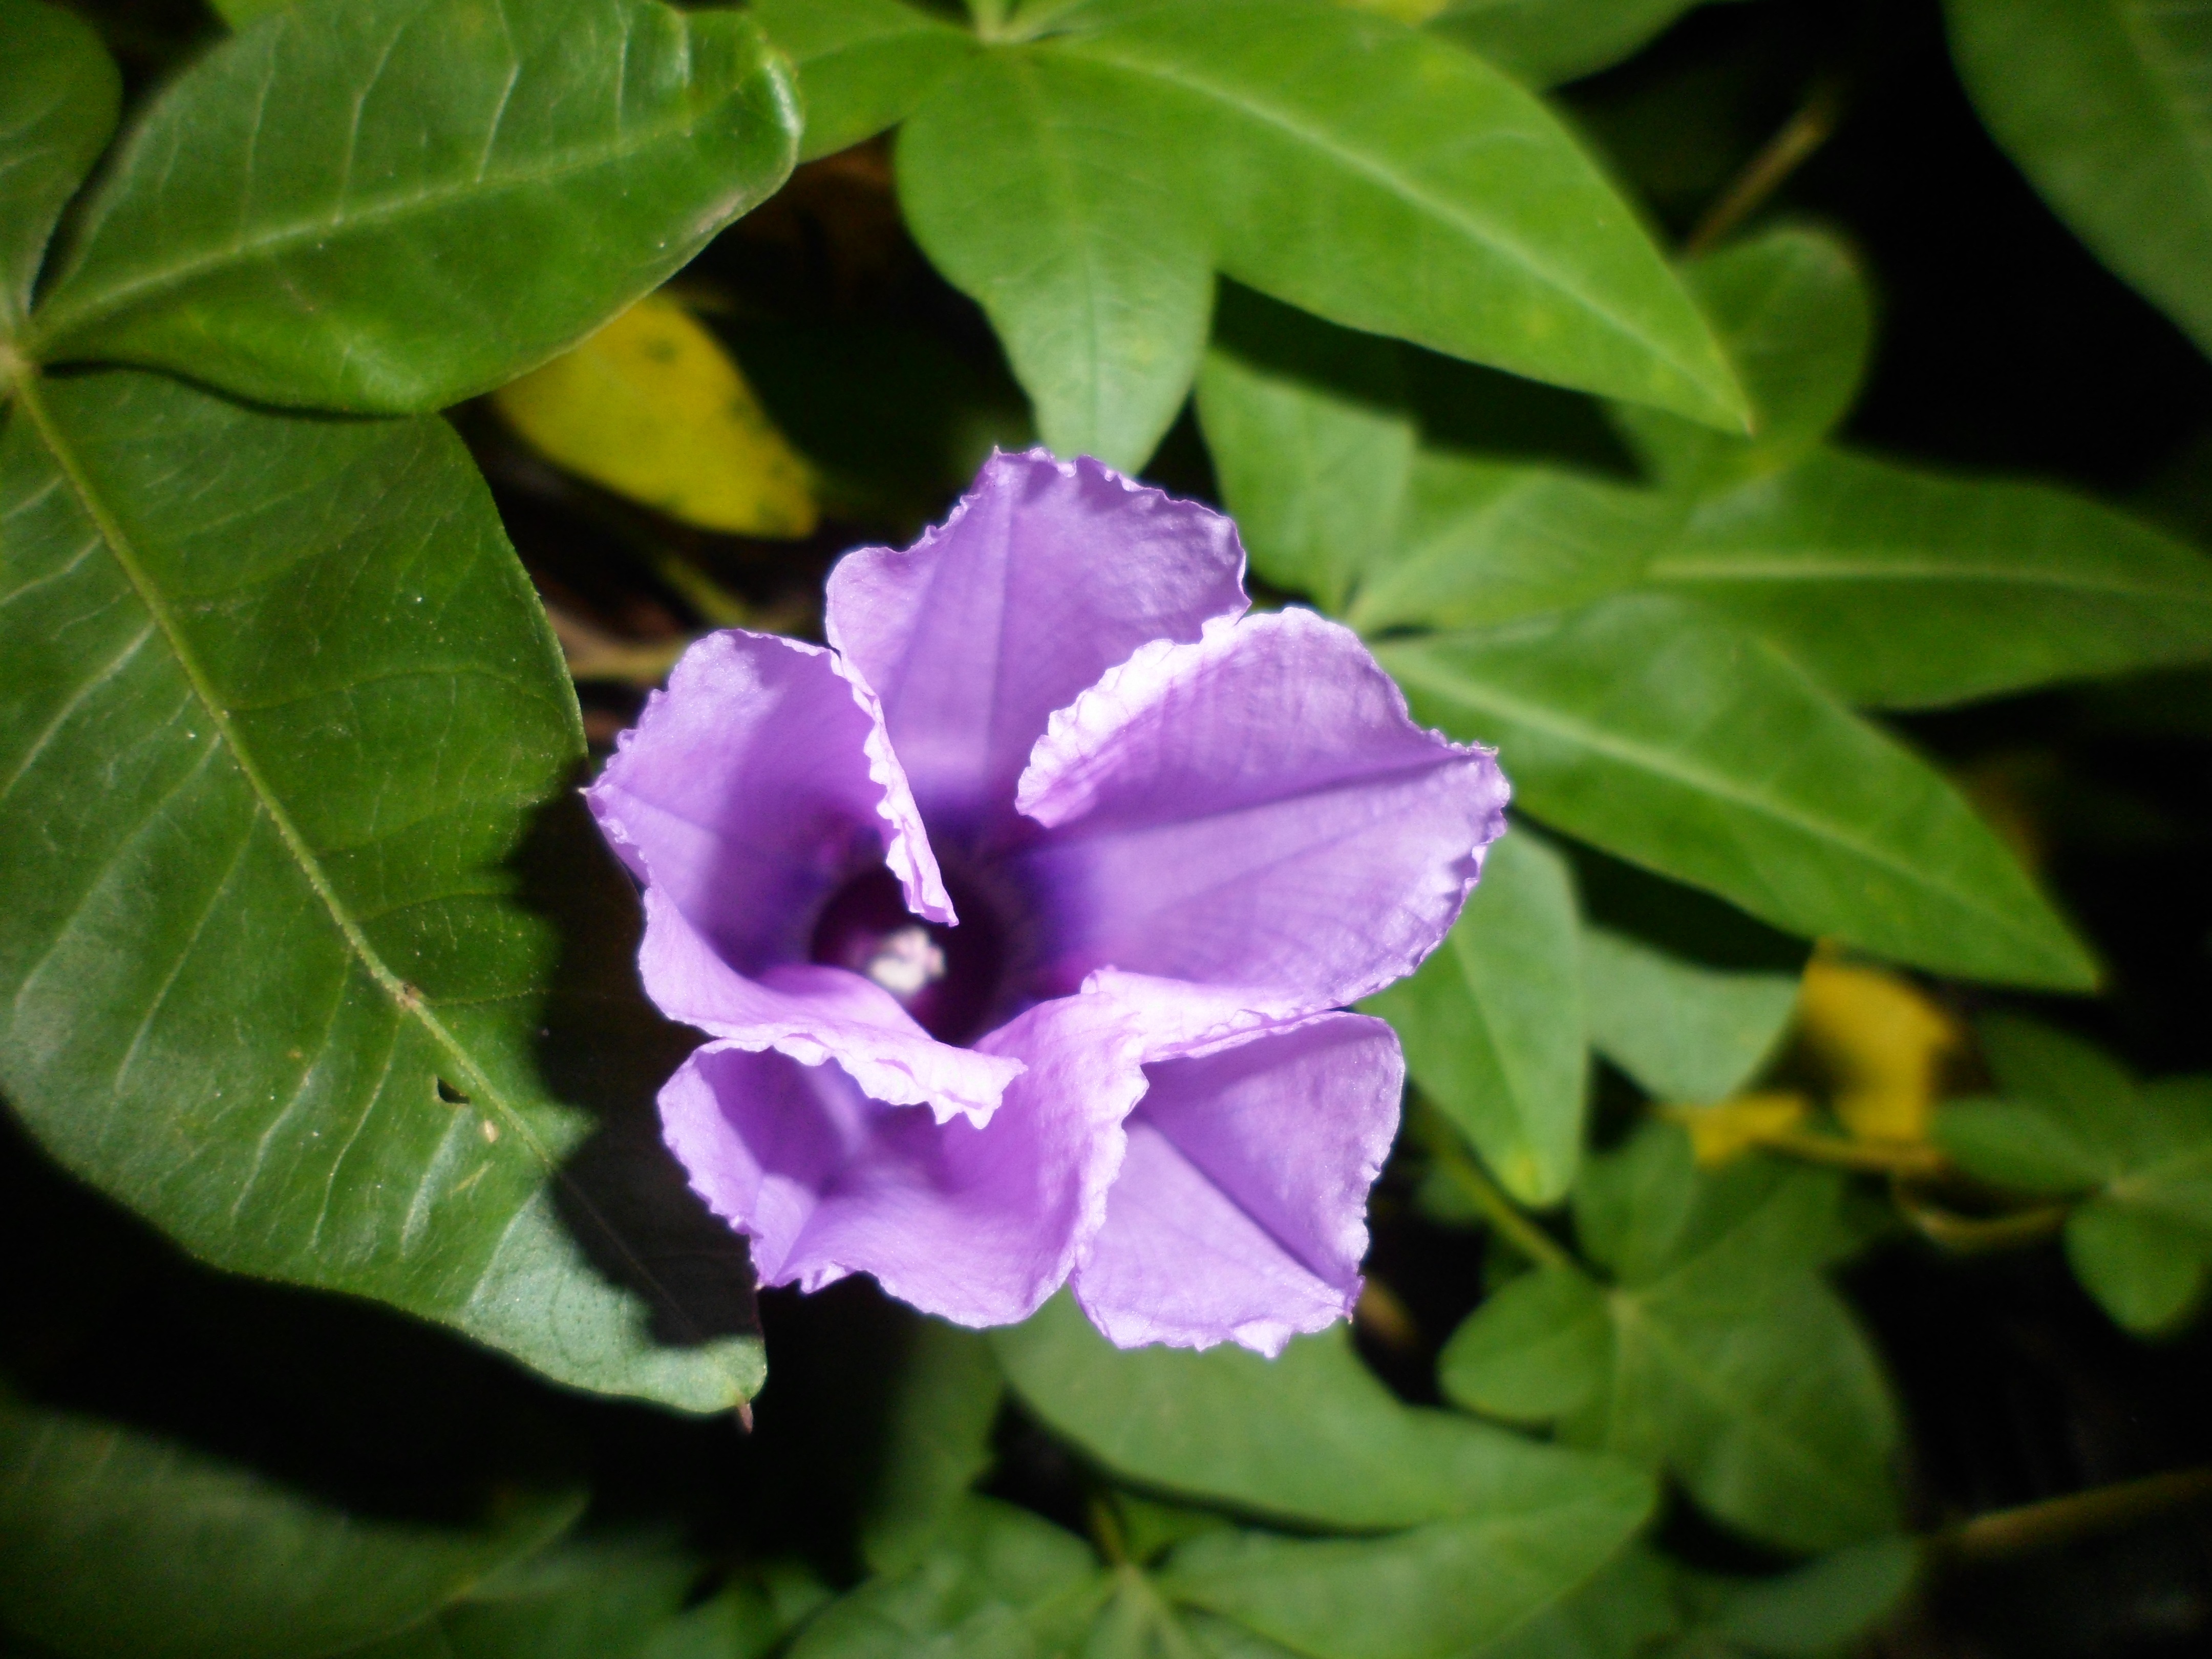
plant, flower, petal, macro, botany, garden, flora, plants, wildflower, shrub, morning glory, moonflower, macro photography, flowering plant, land plant, dayflower family, morning glory family, beach moonflower, four o clocks, four o clock flower